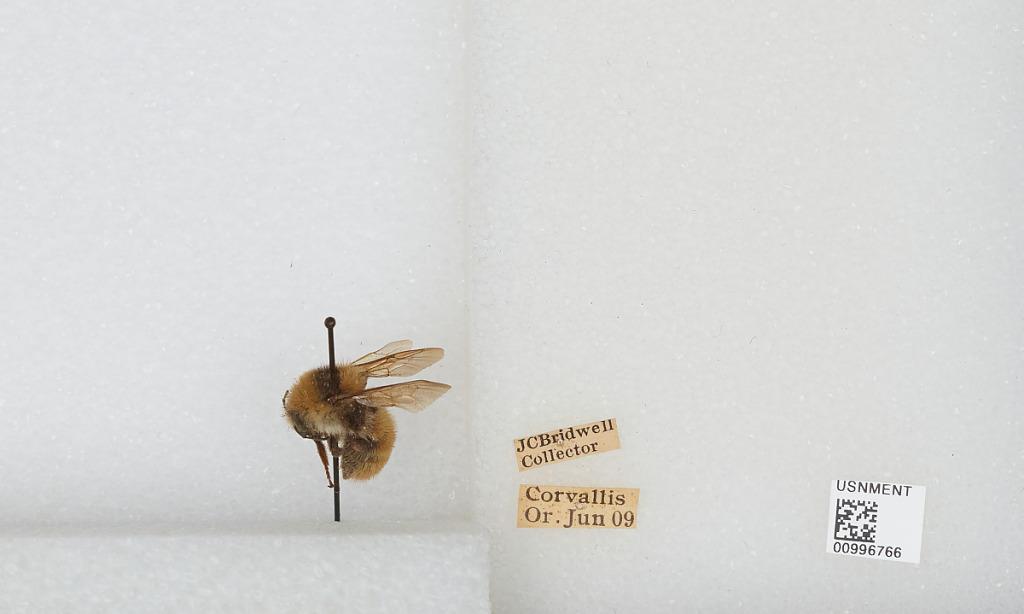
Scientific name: Bombus (Subterraneobombus) appositus Cresson
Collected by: J. Bridwell
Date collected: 1909-6-1
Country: United States
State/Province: Oregon
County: Benton
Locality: Corvallis
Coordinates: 44.5667, -123.283